Maurer AG

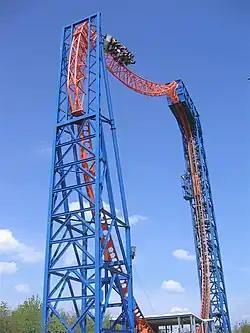
Sky Wheel at Skyline Park is a SkyLoop XT 150 X-Coaster.

Maurer German Wheels is a subsidiary of Maurer Söhne. It manufactures the R80XL giant Ferris wheel under licence from Bussink Design.